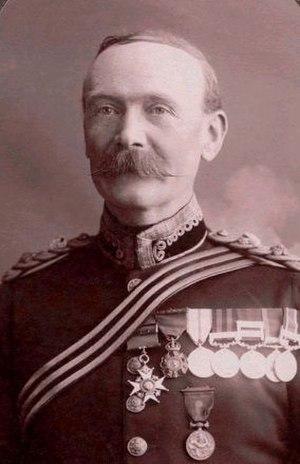
Le lieutenant-colonel Laurence Austine Waddell est un explorateur britannique, professeur de tibétain, professeur de chimie et de pathologie, chirurgien de l'armée britannique, collectionneur au Tibet, archéologue amateur, docteur en droit, et auteur. Waddell était aussi un philologue et un linguiste, après avoir étudié le sumérien et le sanskrit, il a fait plusieurs traductions de sceaux et d'autres inscriptions.